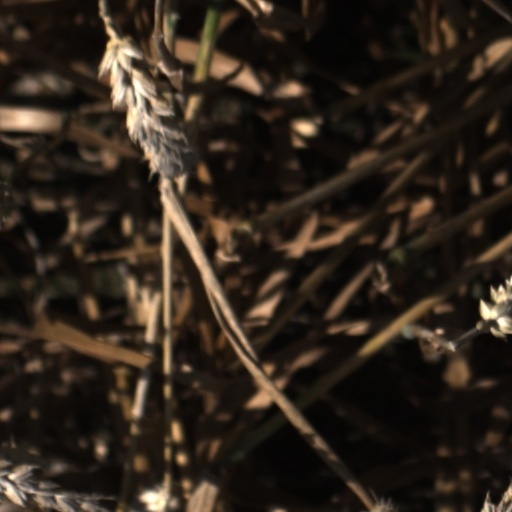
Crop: wheat